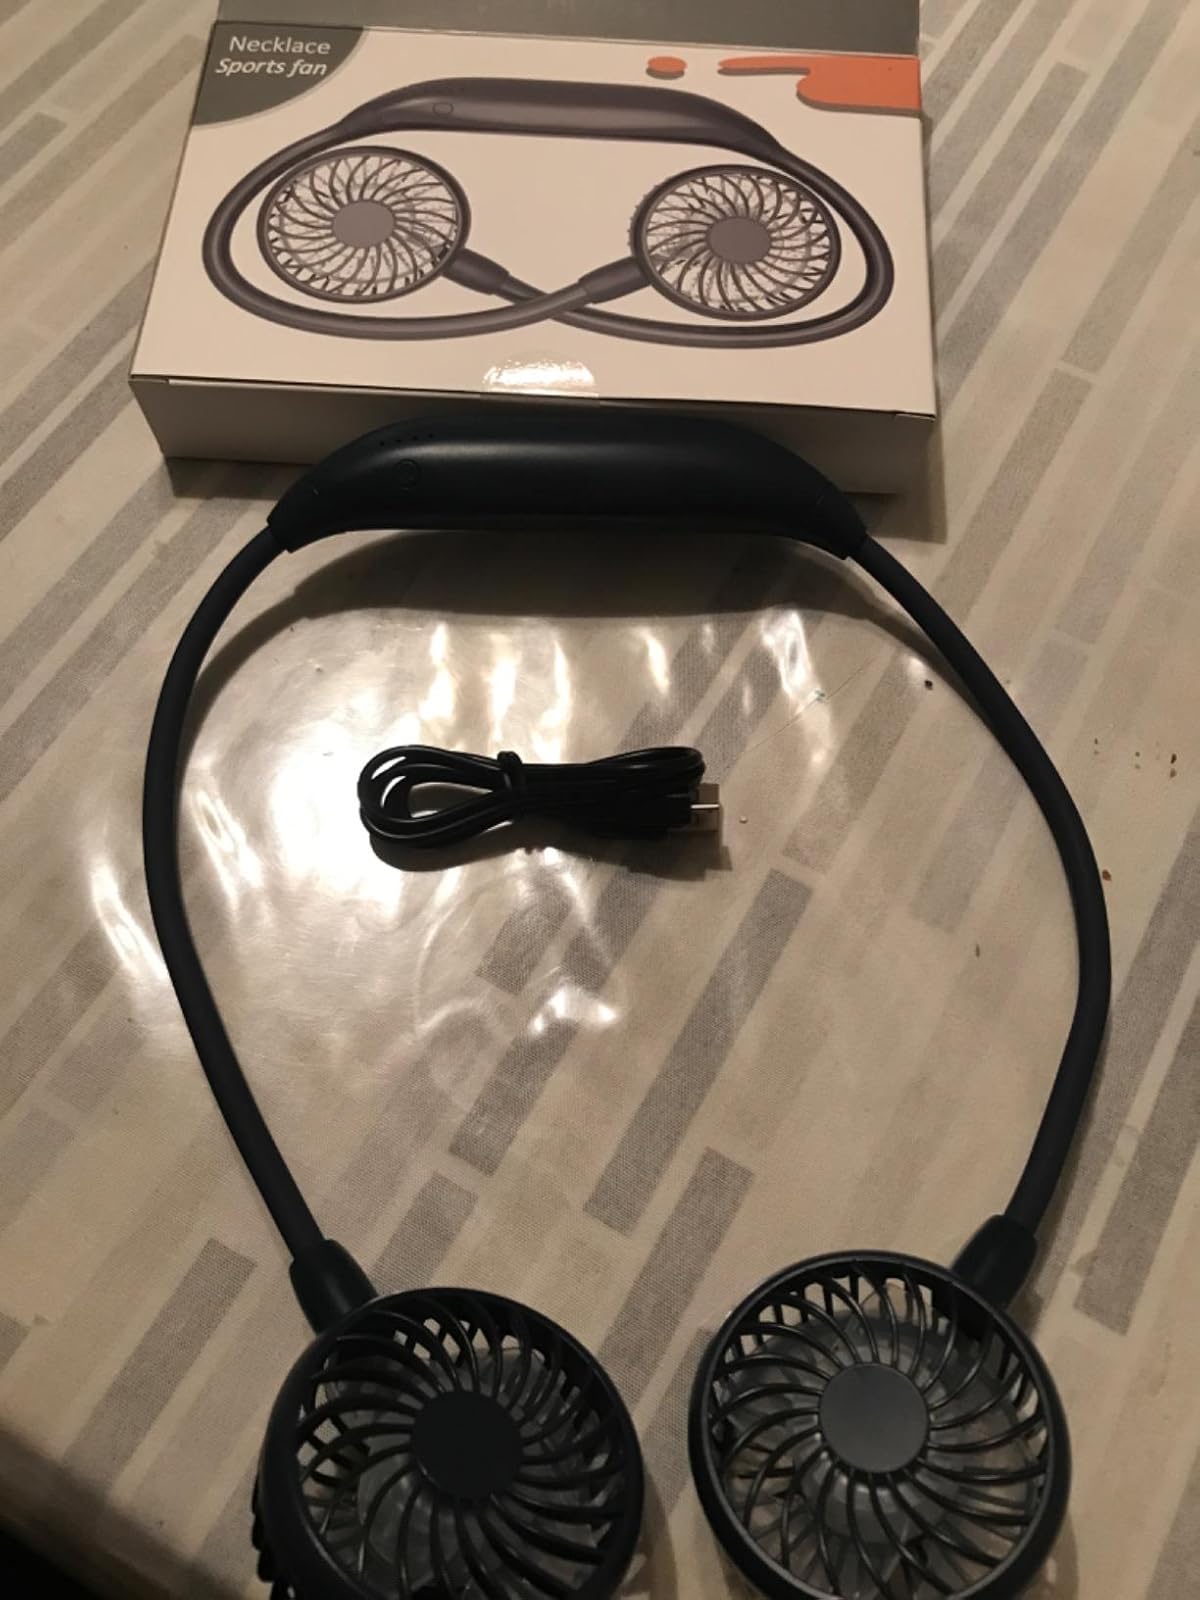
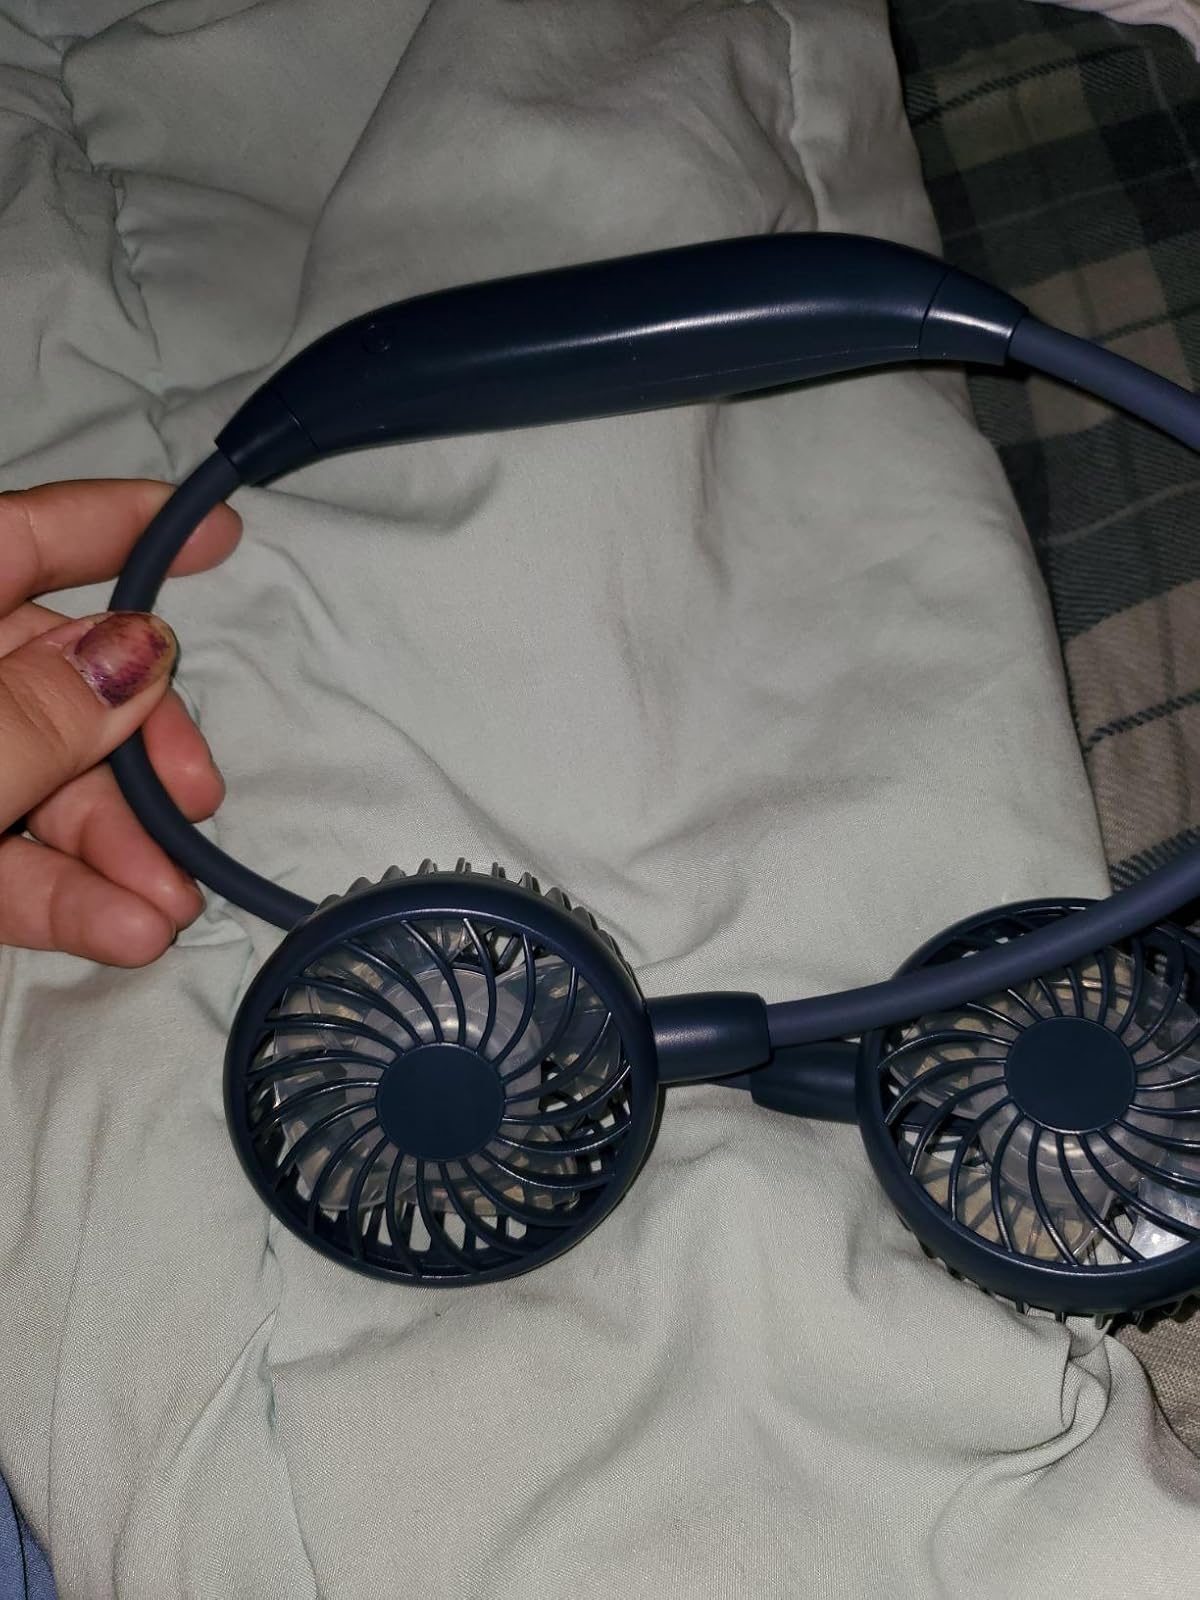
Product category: fan
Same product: yes